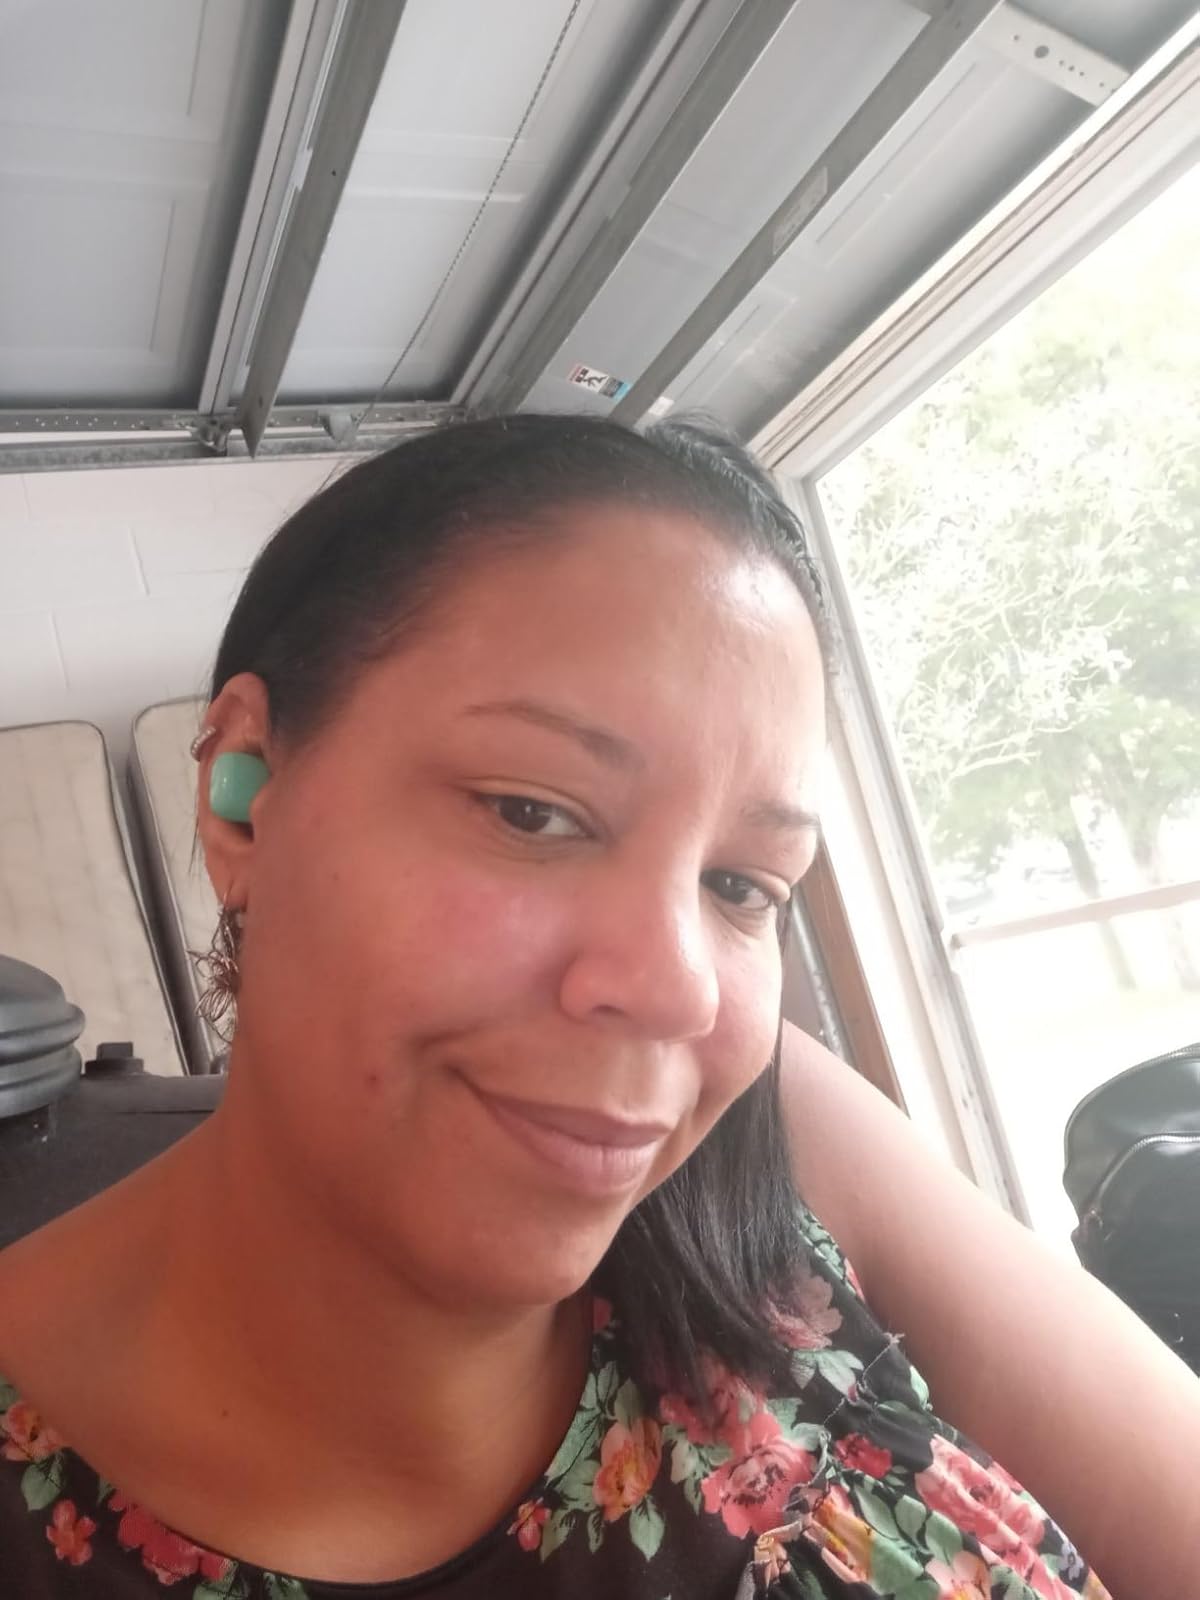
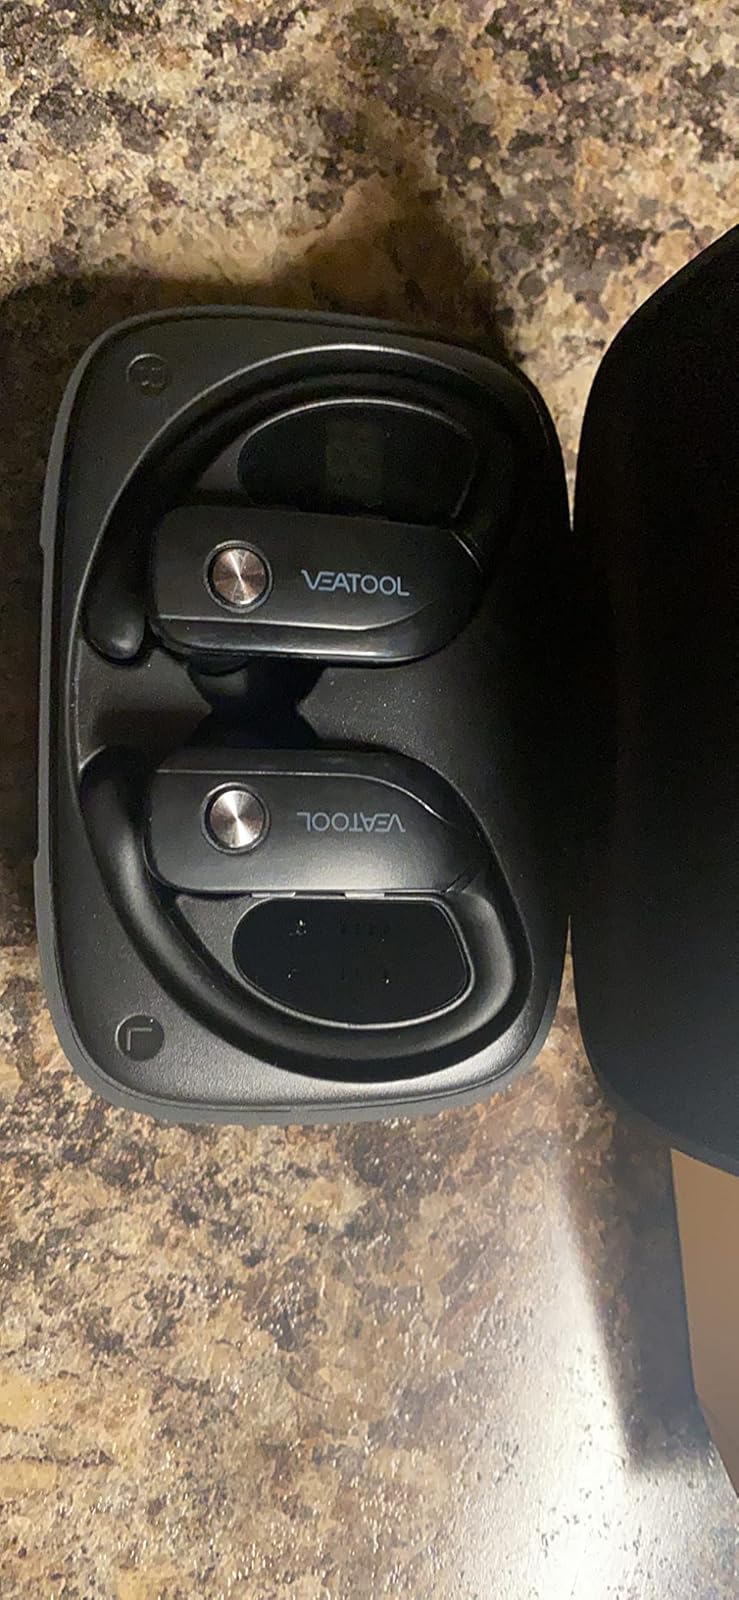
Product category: earbuds
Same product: no